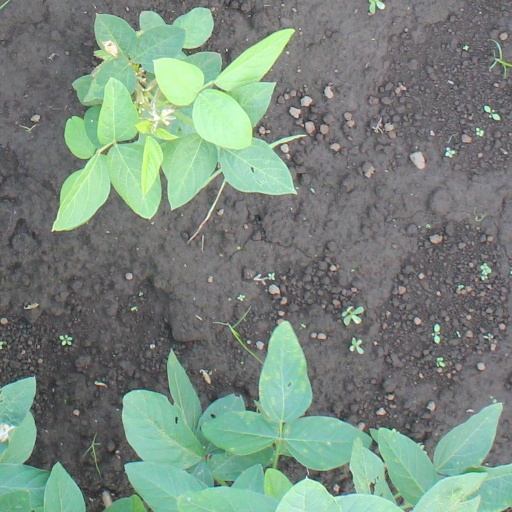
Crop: soybean